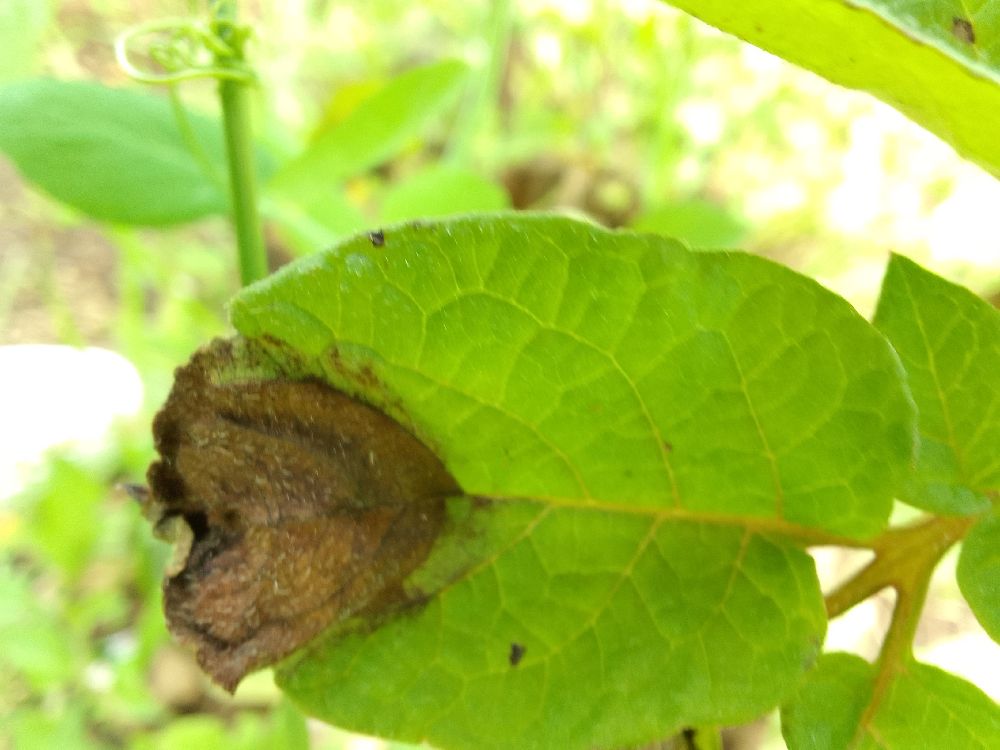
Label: Late blight